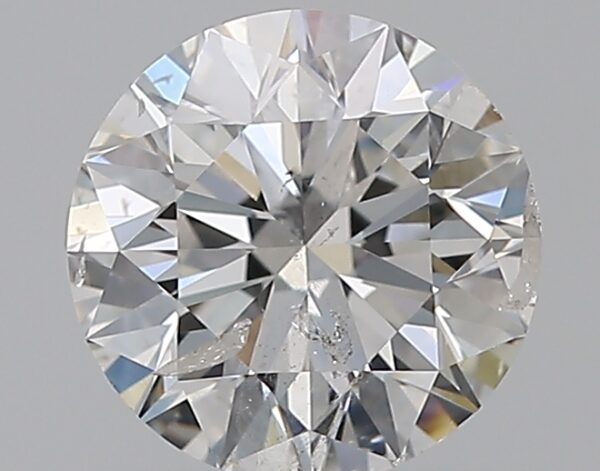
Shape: round
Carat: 1
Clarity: SI2
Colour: E
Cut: EX
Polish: EX
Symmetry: EX
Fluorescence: N
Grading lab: IGI
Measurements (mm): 6.34 x 6.29 x 4.01